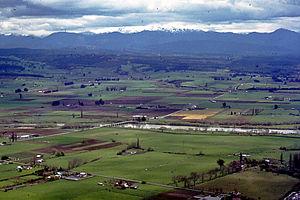
Le fleuve Motueka, est un cours d'eau situé dans le nord de l’Île du Sud de la Nouvelle-Zélande.
La région de Nelson est une région de Nouvelle-Zélande située au nord de l'île du Sud. C'est la plus petite des régions avec ses 445 km², mais aussi l'une des plus densément peuplées avec 42 888 habitants. Cela est dû à sa petite taille et au fait qu'on y trouve une grande ville, Nelson.